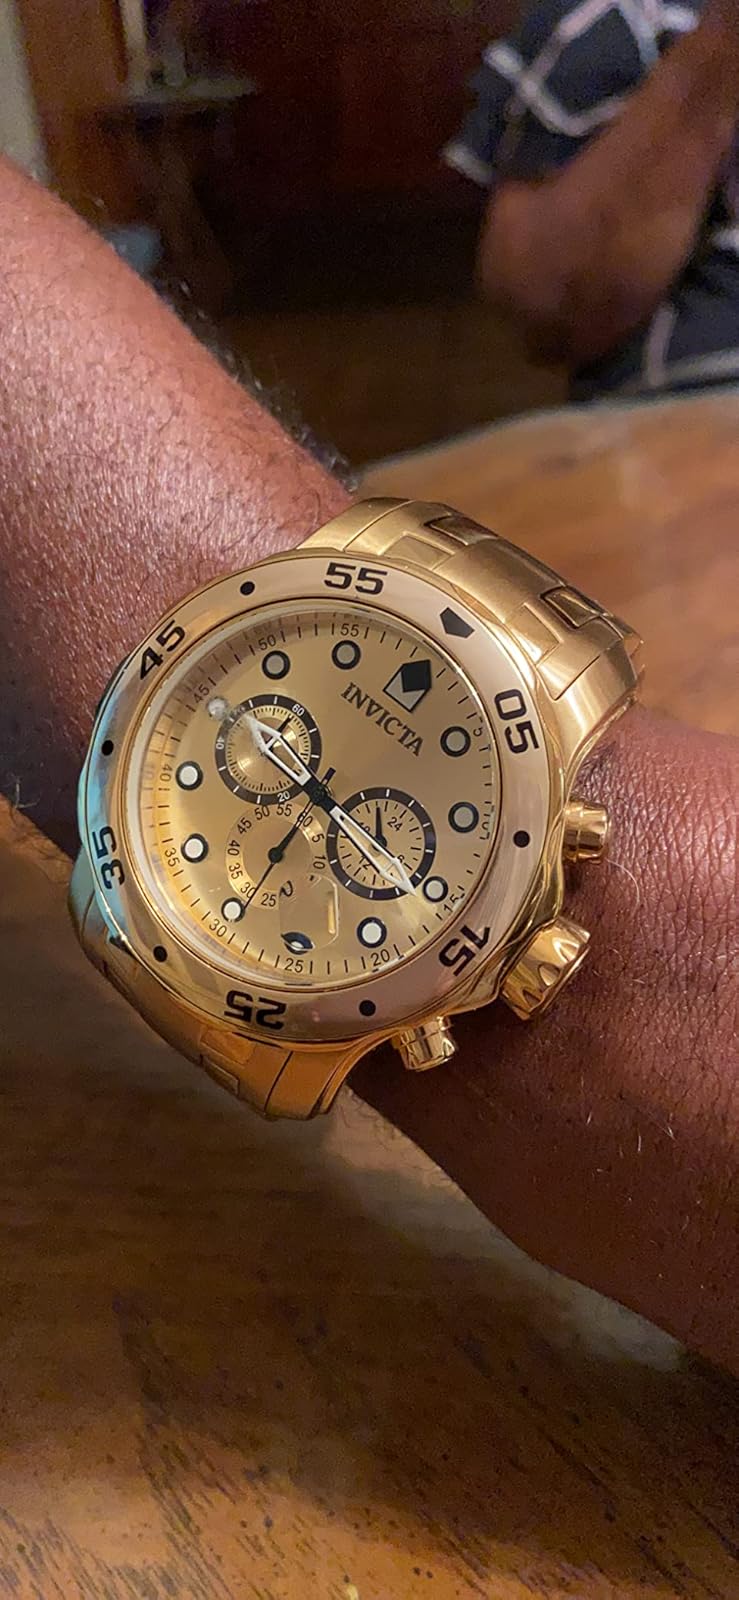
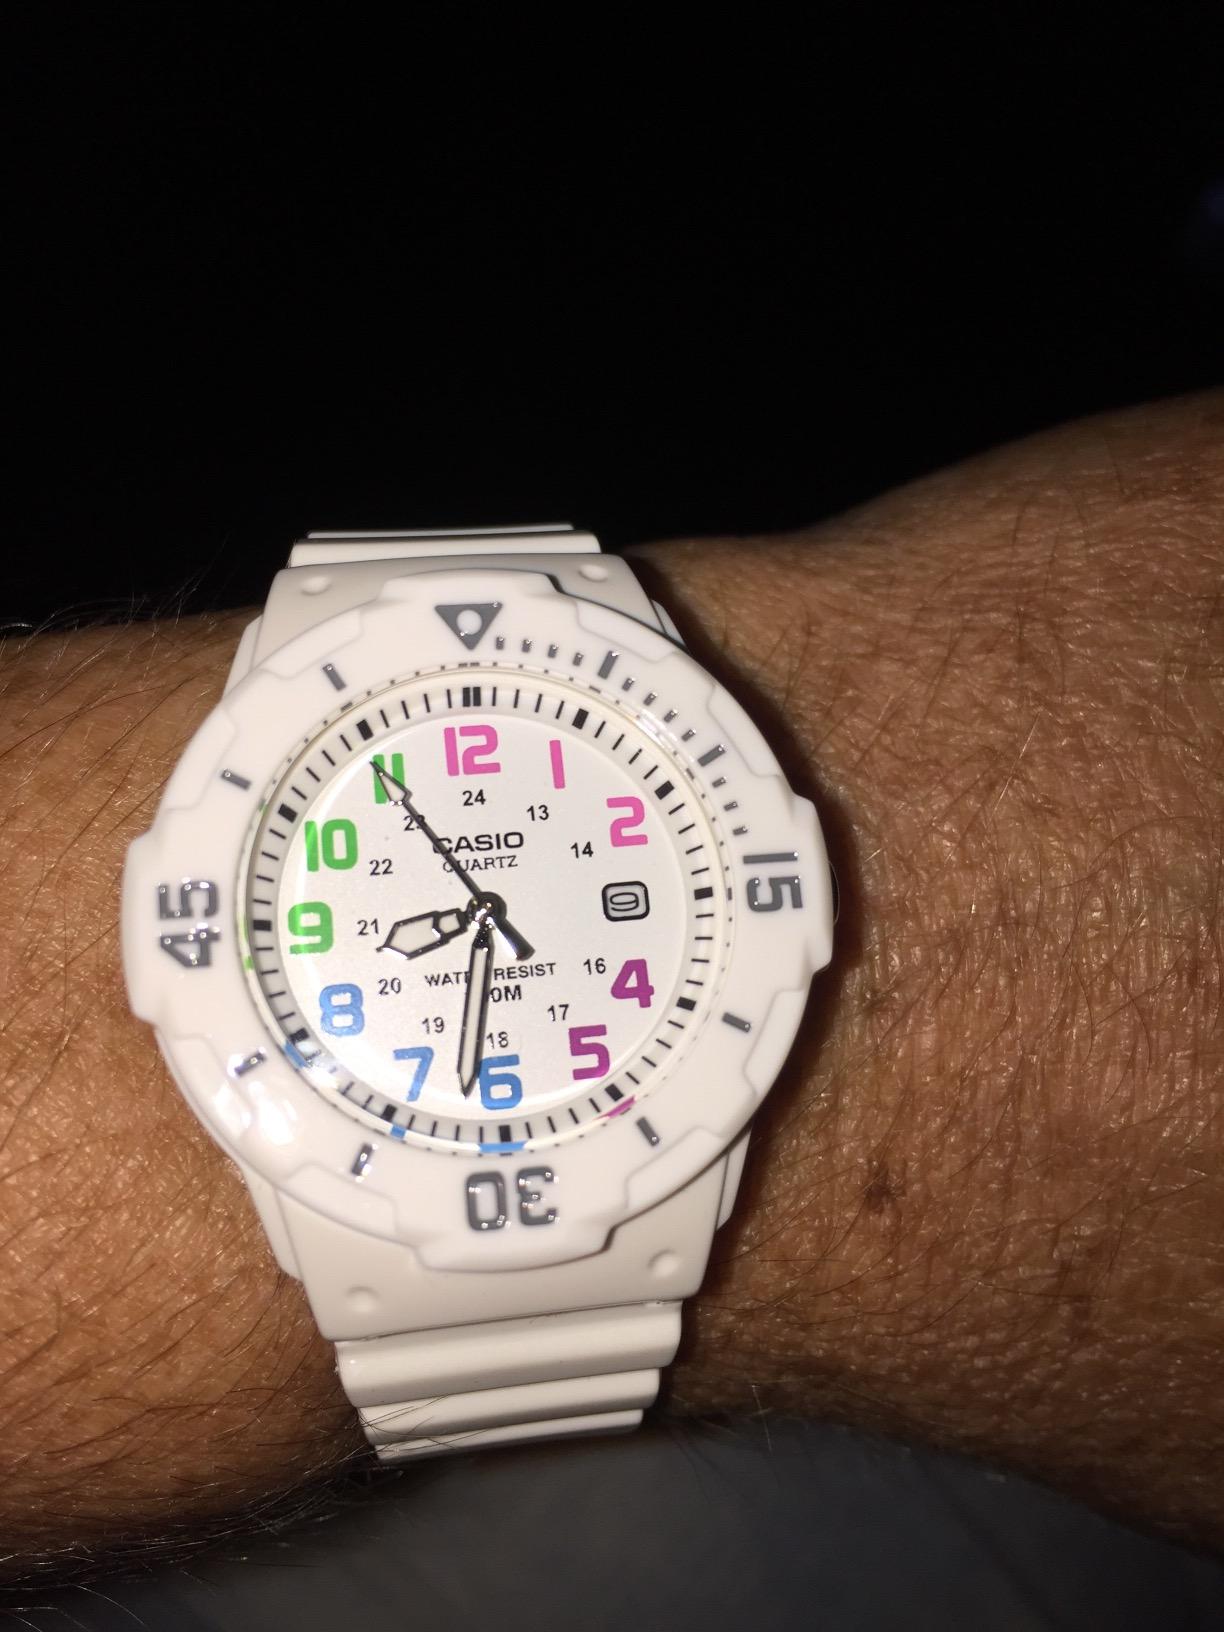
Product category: accessories_watch
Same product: no